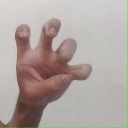
अक्षर: छ